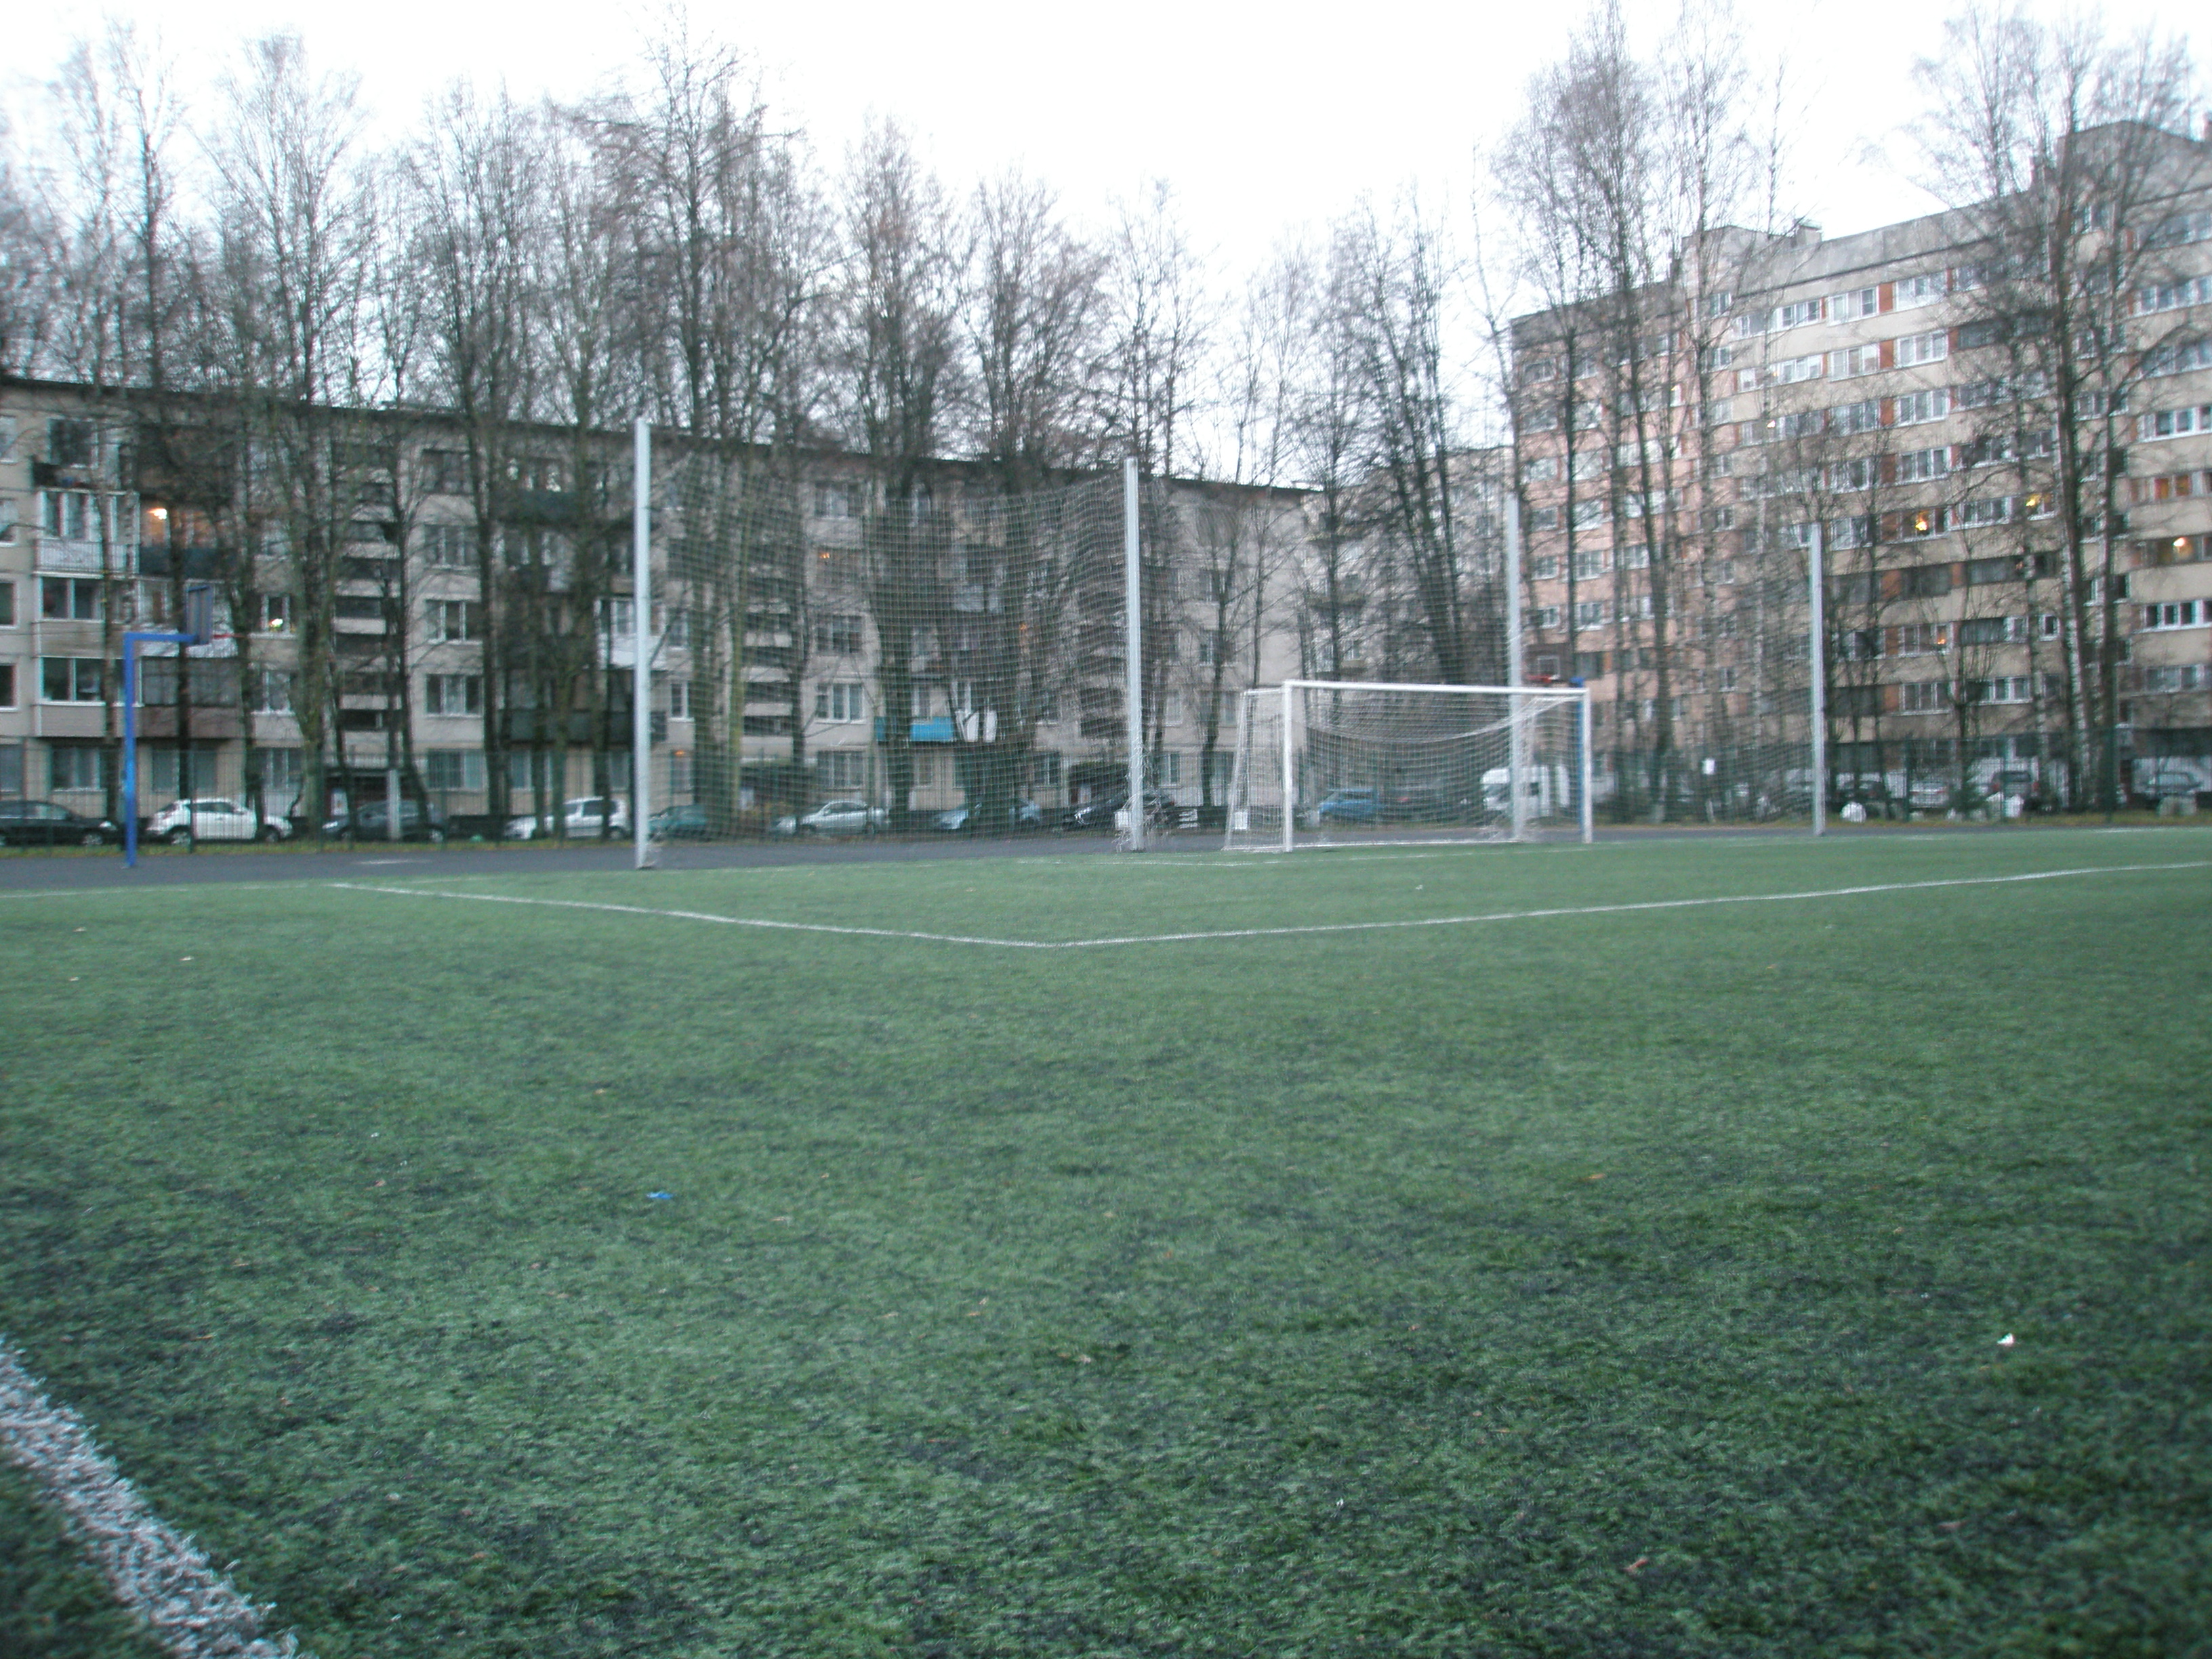
images, building, plant, window, tree, branch, sky, grass, urban design, residential area, public space, neighbourhood, woody plant, facade, metropolitan area, landmark, city, cloud, lawn, human settlement, landscape, winter, grassland, road, recreation, shrub, suburb, street, house, garden, home, road surface, landscaping, manor house, apartment, mixed use, university, flooring, tower block, estate, campus, yard, stately home, park, mansion, freezing, town square